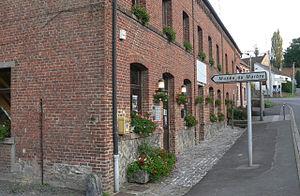
Musée du Marbre, Bellignies, Avesnois, Région Nord-Pas-de-Calais, France
Le musée du marbre et de la pierre bleue est situé à Bellignies.
La région Nord-Pas-de-Calais recense plus de deux-cents musées. Parmi eux, 47 sont labellisés Musée de France.
Bellignies est une commune française située dans le département du Nord, en région Hauts-de-France. La commune, réputée pour l'industrie locale du marbre qui s'y est développée durant les XIXᵉ et XXᵉ siècles, est traversée par la rivière l'Hogneau, affluent de l'Escaut.